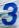
Number: 3